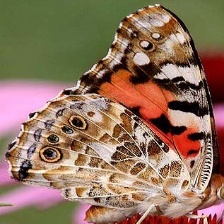
Species: PAINTED LADY
Butterfly family (ImageNet category): admiral